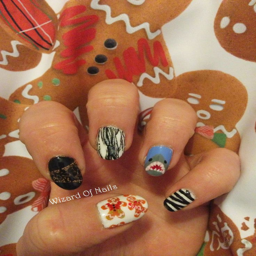
my collection in nail art